Question: Who is carrying a very large camera?
Tambaya: Waye yake ɗauke da babbar kamara?
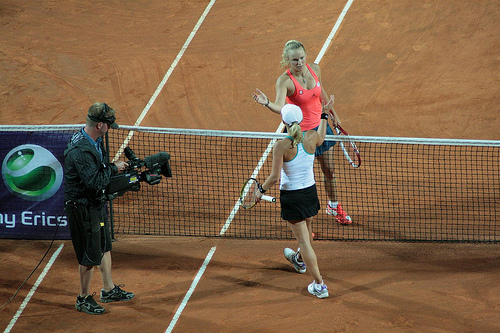
Answer: A man wearing a visor and knee-high shorts.
Amsa: Mutumi sanye da abin kare fuska da guntun wandon saman gwiwa.